Sakhalin Shipping Company

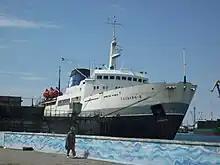
Sakhalin-8 ferry

Faced with weak bulk cargo demand in eastern Russia, SASCO has leveraged its existing fleet of ice-class vessels to provide cargo service to along the Northern Sea Route. The company inaugurated service to the eastern Northern Sea Route service in 2014, but now provides service along the full length of the route during the summer and fall months. In 2021 SASCO transported equipment from Vladivostok to Novatek natural gas projects on the Taimyr peninsula.